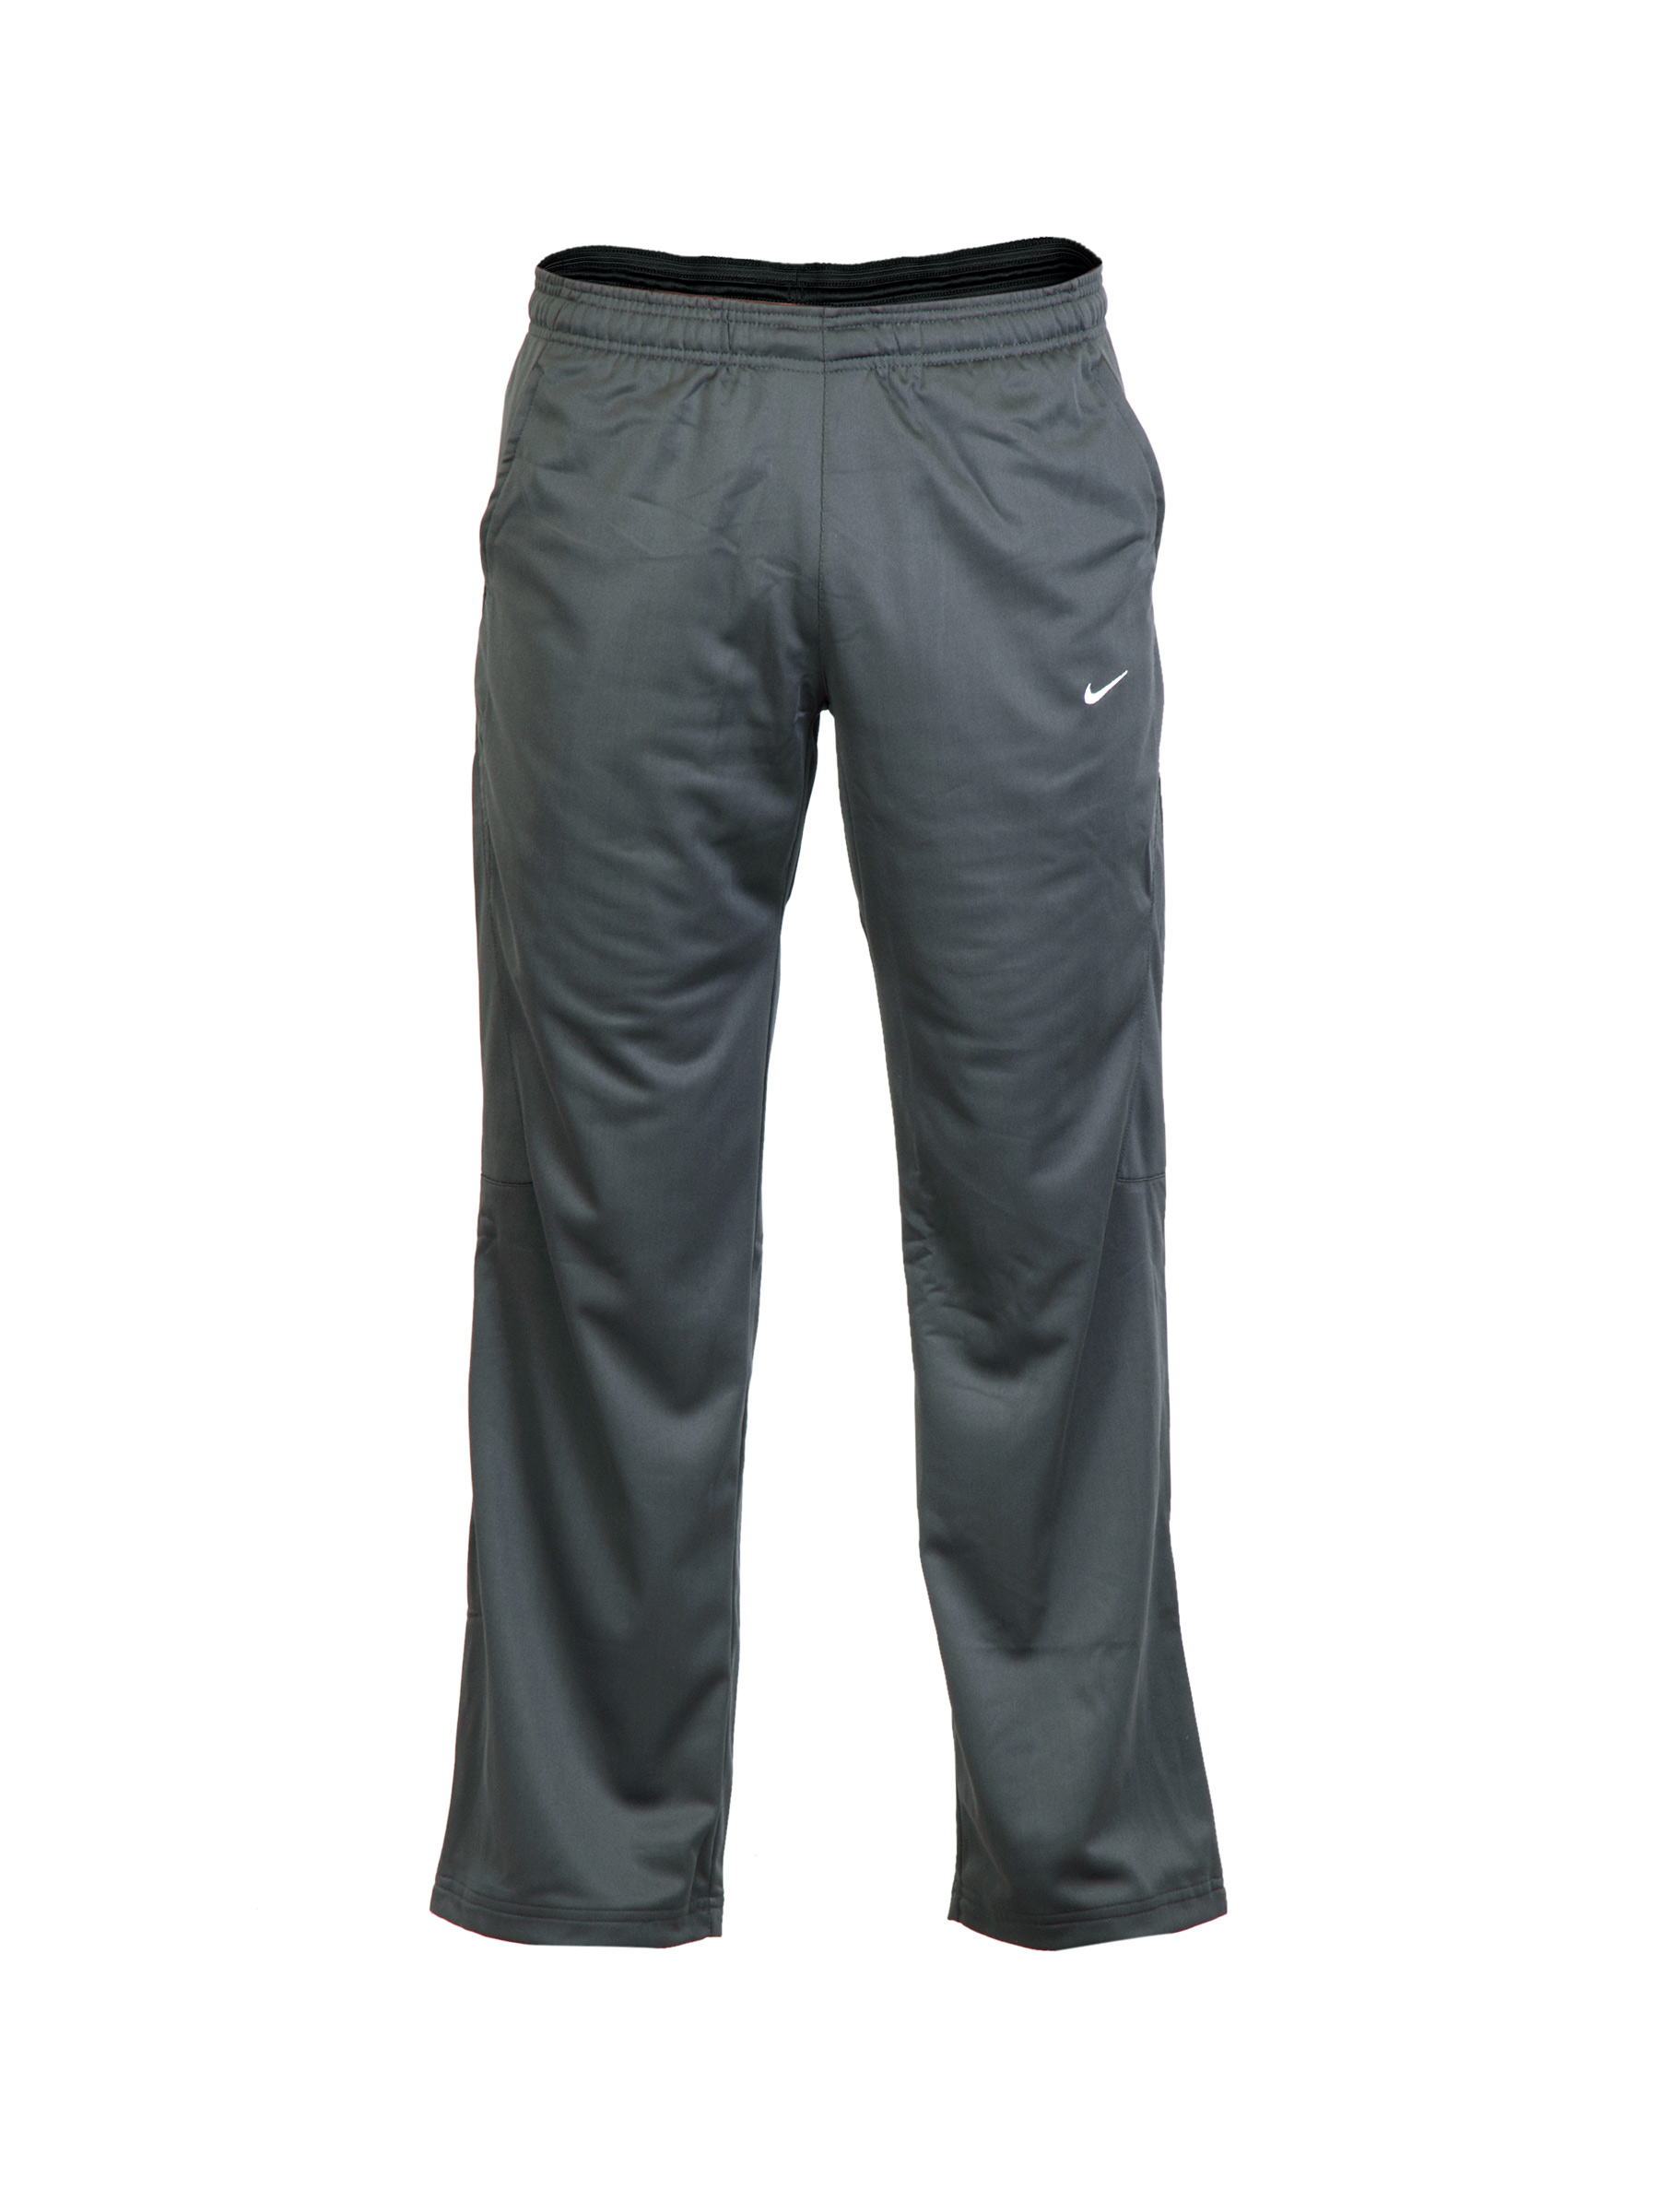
Nike Men Grey Track Pant
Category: Apparel / Bottomwear / Track Pants
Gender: Men
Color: Grey
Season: Summer 2011
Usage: Sports